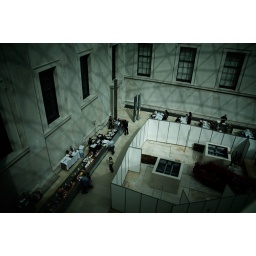
Wonderful patterns from the strange glass roof in the great courtyard.